David Navara

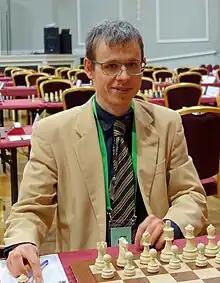
Navara in 2023

David Navara (born 27 March 1985) is a Czech chess grandmaster, the highest-ranked of his country. Awarded the title of Grandmaster by FIDE in 2002, he is a 13-time national champion (in 2004, 2005, 2010, 2012, 2013, 2014, 2015, 2017, 2019, 2020, 2022, 2023 and 2024).